Falnes Church

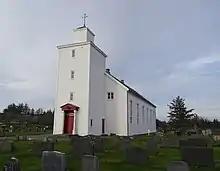
View of the church

Falnes Church is a parish church of the Church of Norway in Karmøy Municipality in Rogaland county, Norway. It is located in the town of Skudeneshavn on the southern tip of the island of Karmøy. It is the church for the Falnes parish which is part of the Karmøy prosti (deanery) in the Diocese of Stavanger. The white, wooden church was built in a long church design in 1851 using designs by the architect Hans Linstow. The church seats about 600 people.